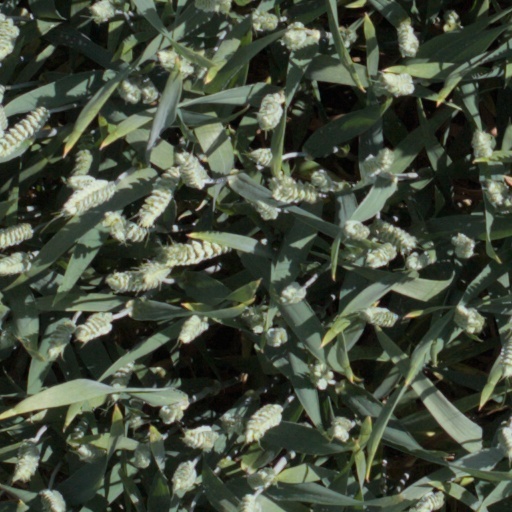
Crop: wheat